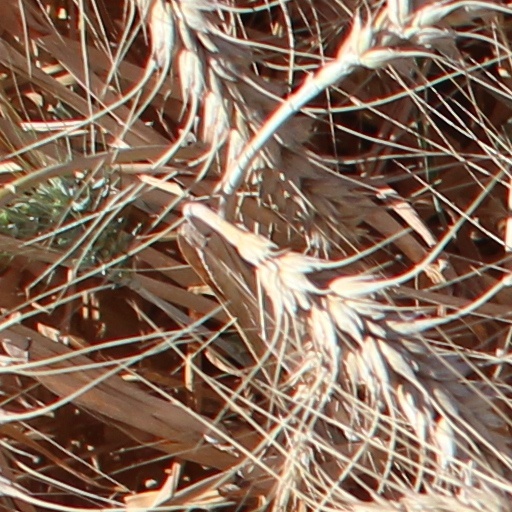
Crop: wheat